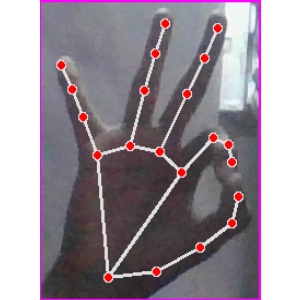
अक्षर: ण